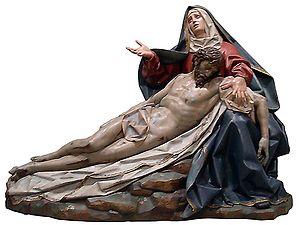
Piété, sculpture polychromée en bois pour des processions de la Semaine Sainte, maintenant exposée à le Musée Nacional de Escultura, à Valladolid (l'Espagne) Gregorio fernández (1576–1636) Date of birth/death15761636Location of birth/deathGalicia (Spain)Valladolid (Spain)Work periodBaroqueWork locationValladolid, Salamanca (Spain)
La rue de la Piété est une ruelle bruxelloise de la commune d'Auderghem qui relie la rue des Deux Chaussées à la chaussée de Tervueren.